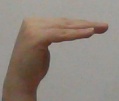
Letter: haa